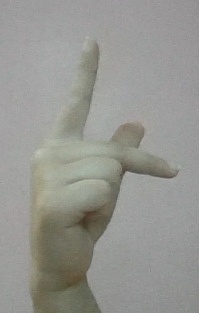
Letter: dha